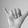
ASL letter: Y